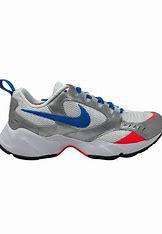
Brand: Nike
Model: Air Heights